Azambuja

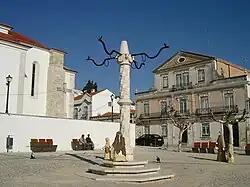
Centre of Azambuja.

The town is so old that there is no longer any surviving record of when it received the privileged status embodied in a municipal charter.